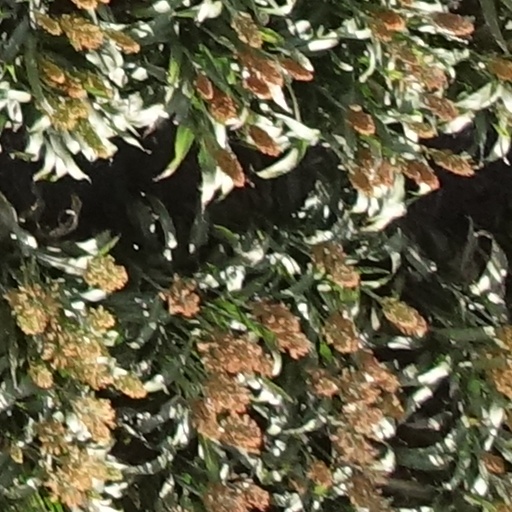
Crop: sorghum